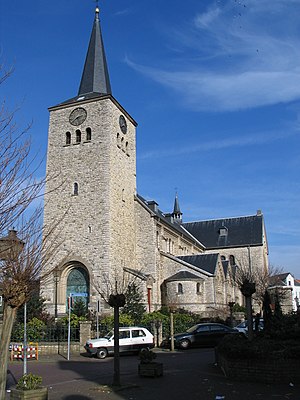
Simpelveld
Kirken Simpelveld
Simpelveld er en by og en kommune i provinsen Limburg, Nederlandene. Kommunens størrelse er på 16,02 km², og indbyggertallet er på 10.844 pr. 1 januar 2014. Kommunen grænser op til Voerendaal, Heerlen, Gulpen-Wittem og Aachen.